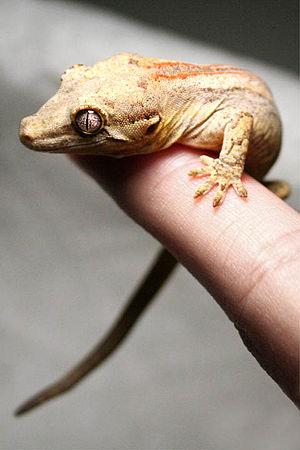
Rhacodactylus auriculatus est une espèce de geckos de la famille des Diplodactylidae.